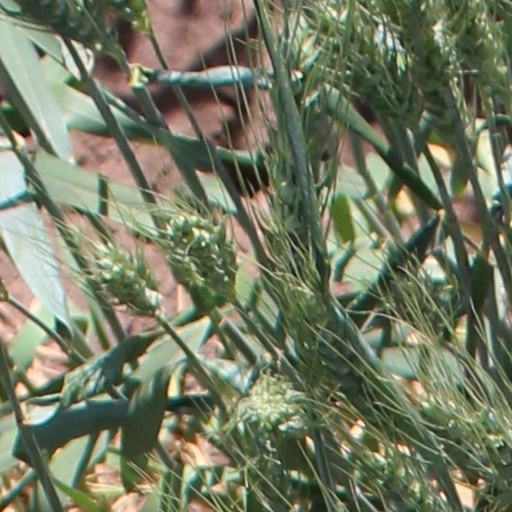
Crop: wheat